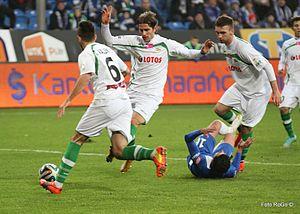
Stojan Vranješ, né le 11 octobre 1986 à Banja Luka, est un footballeur international bosnien qui joue actuellement au poste de milieu de terrain au Borac Banja Luka, club bosnien de première division.